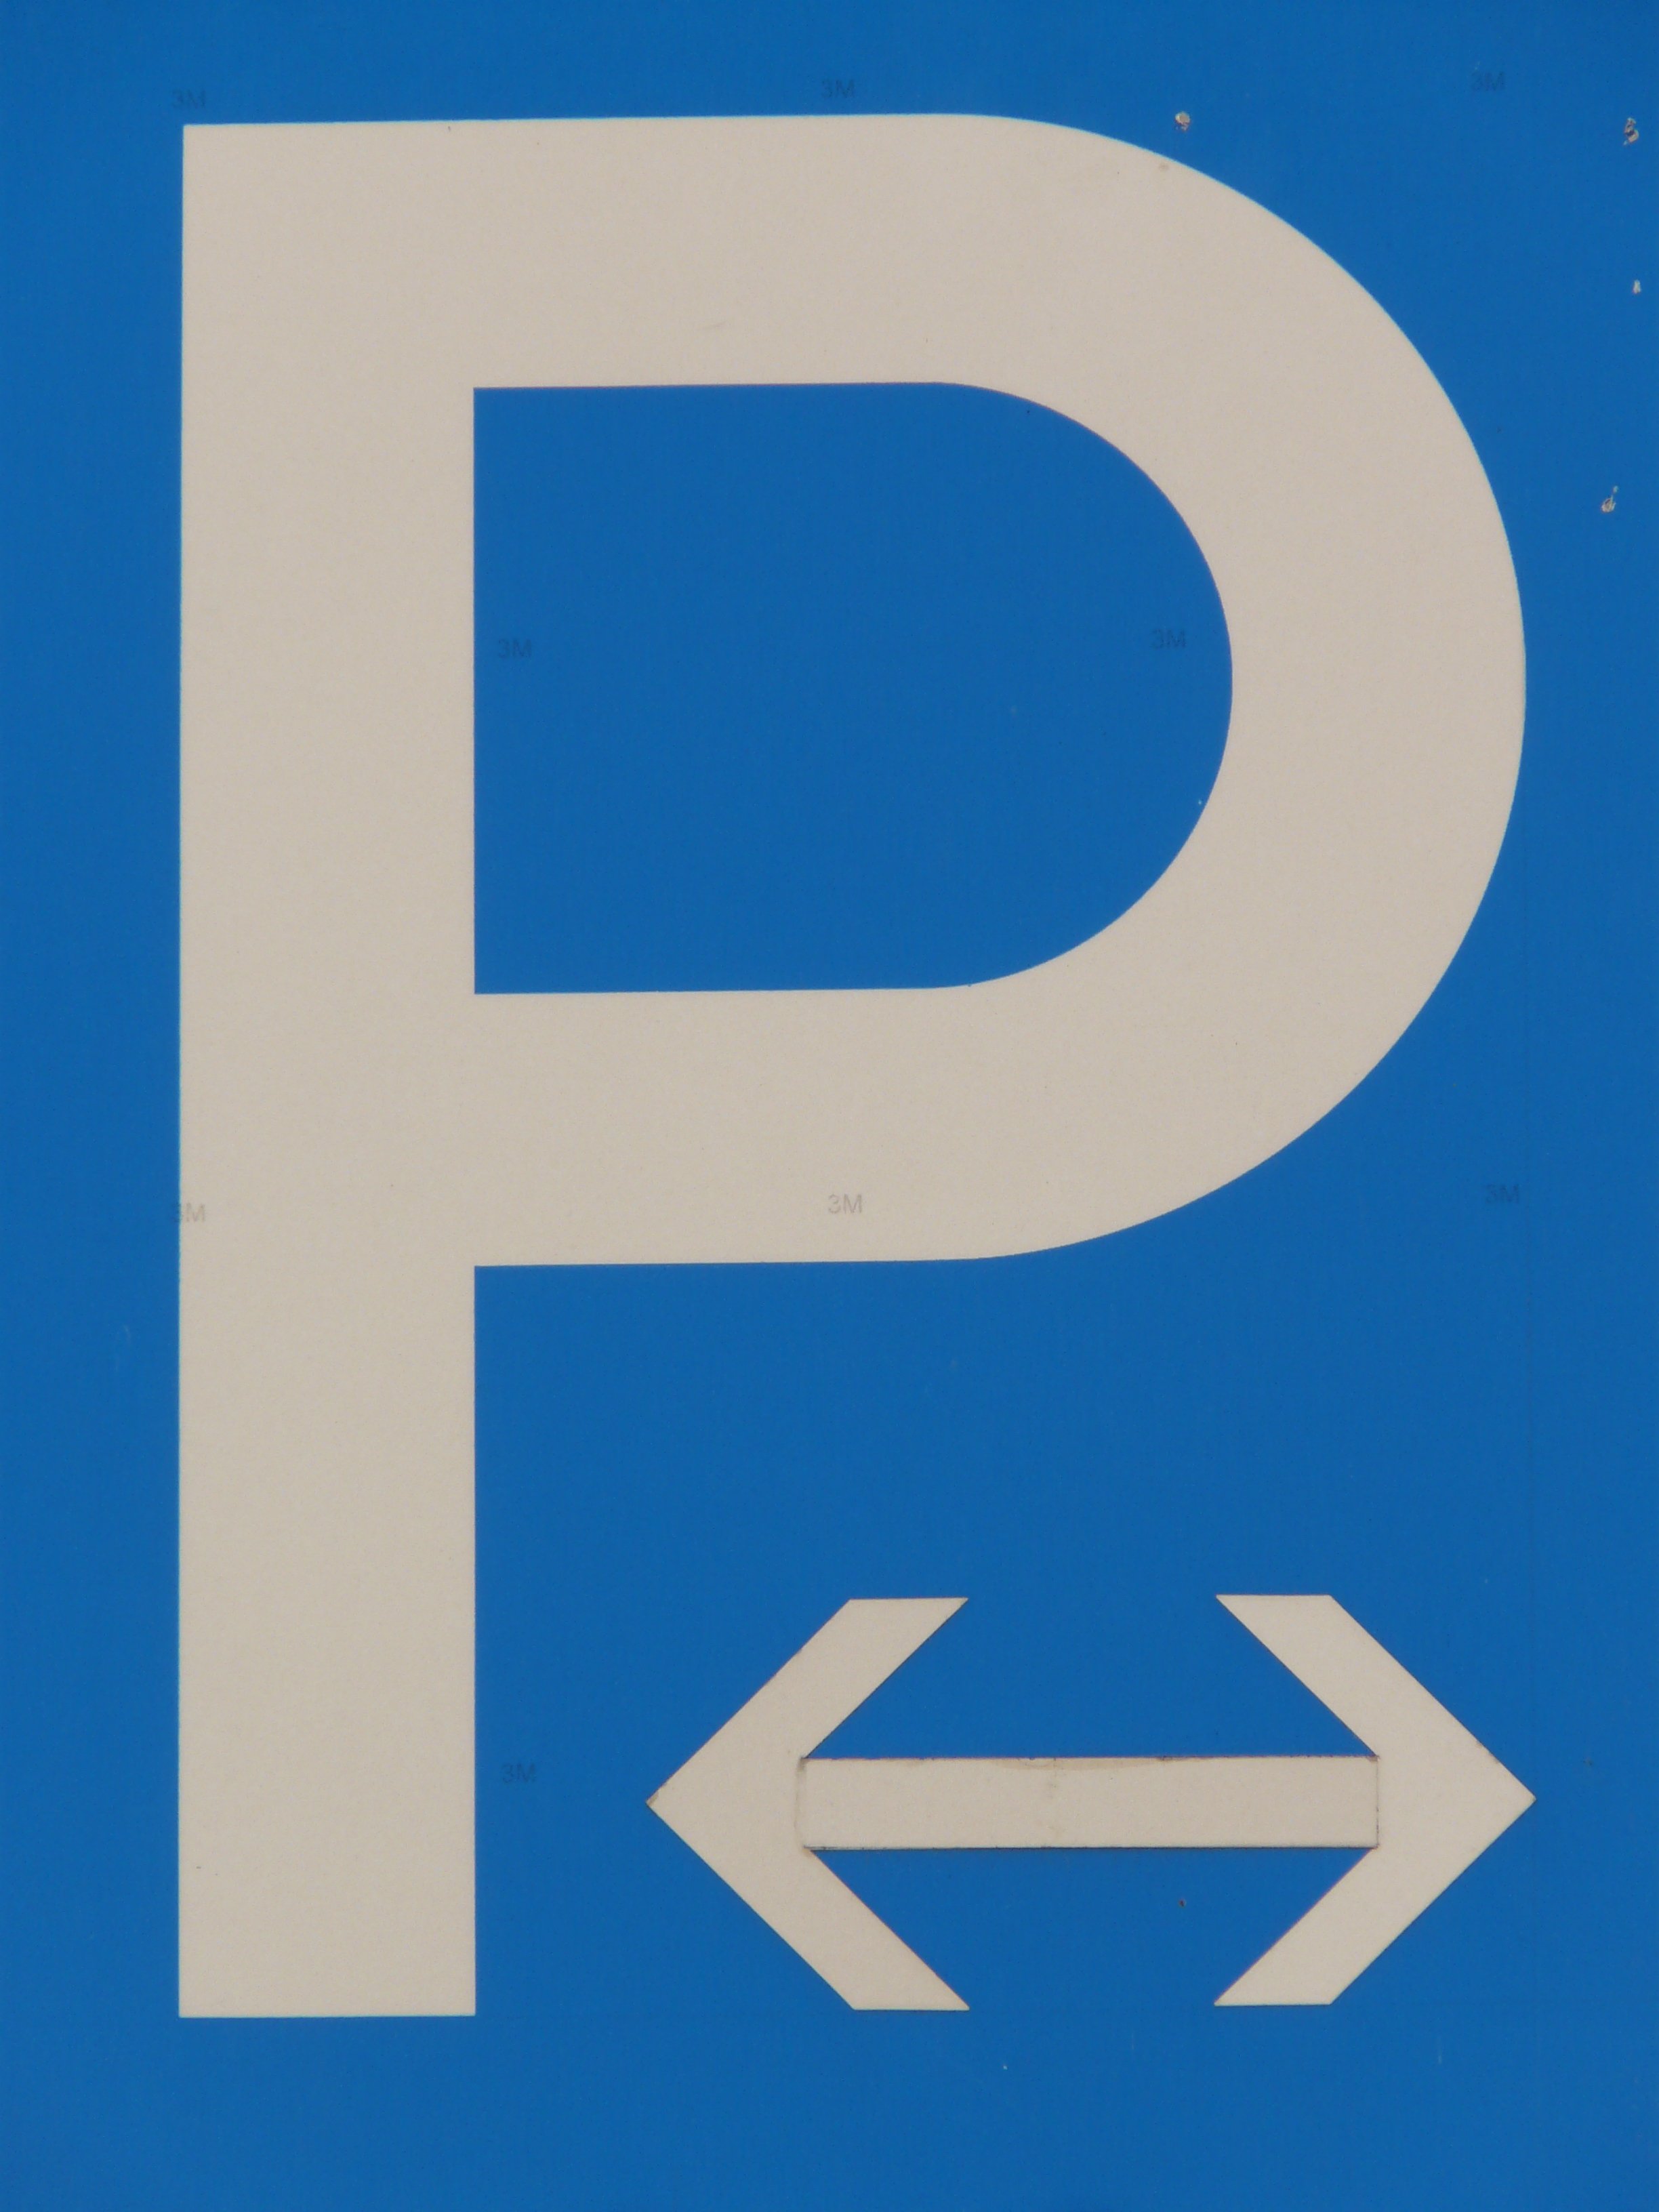
wing, traffic, number, parking, sign, line, symbol, park, blue, circle, road sign, brand, font, illustration, text, shield, shape, traffic sign, house numbering